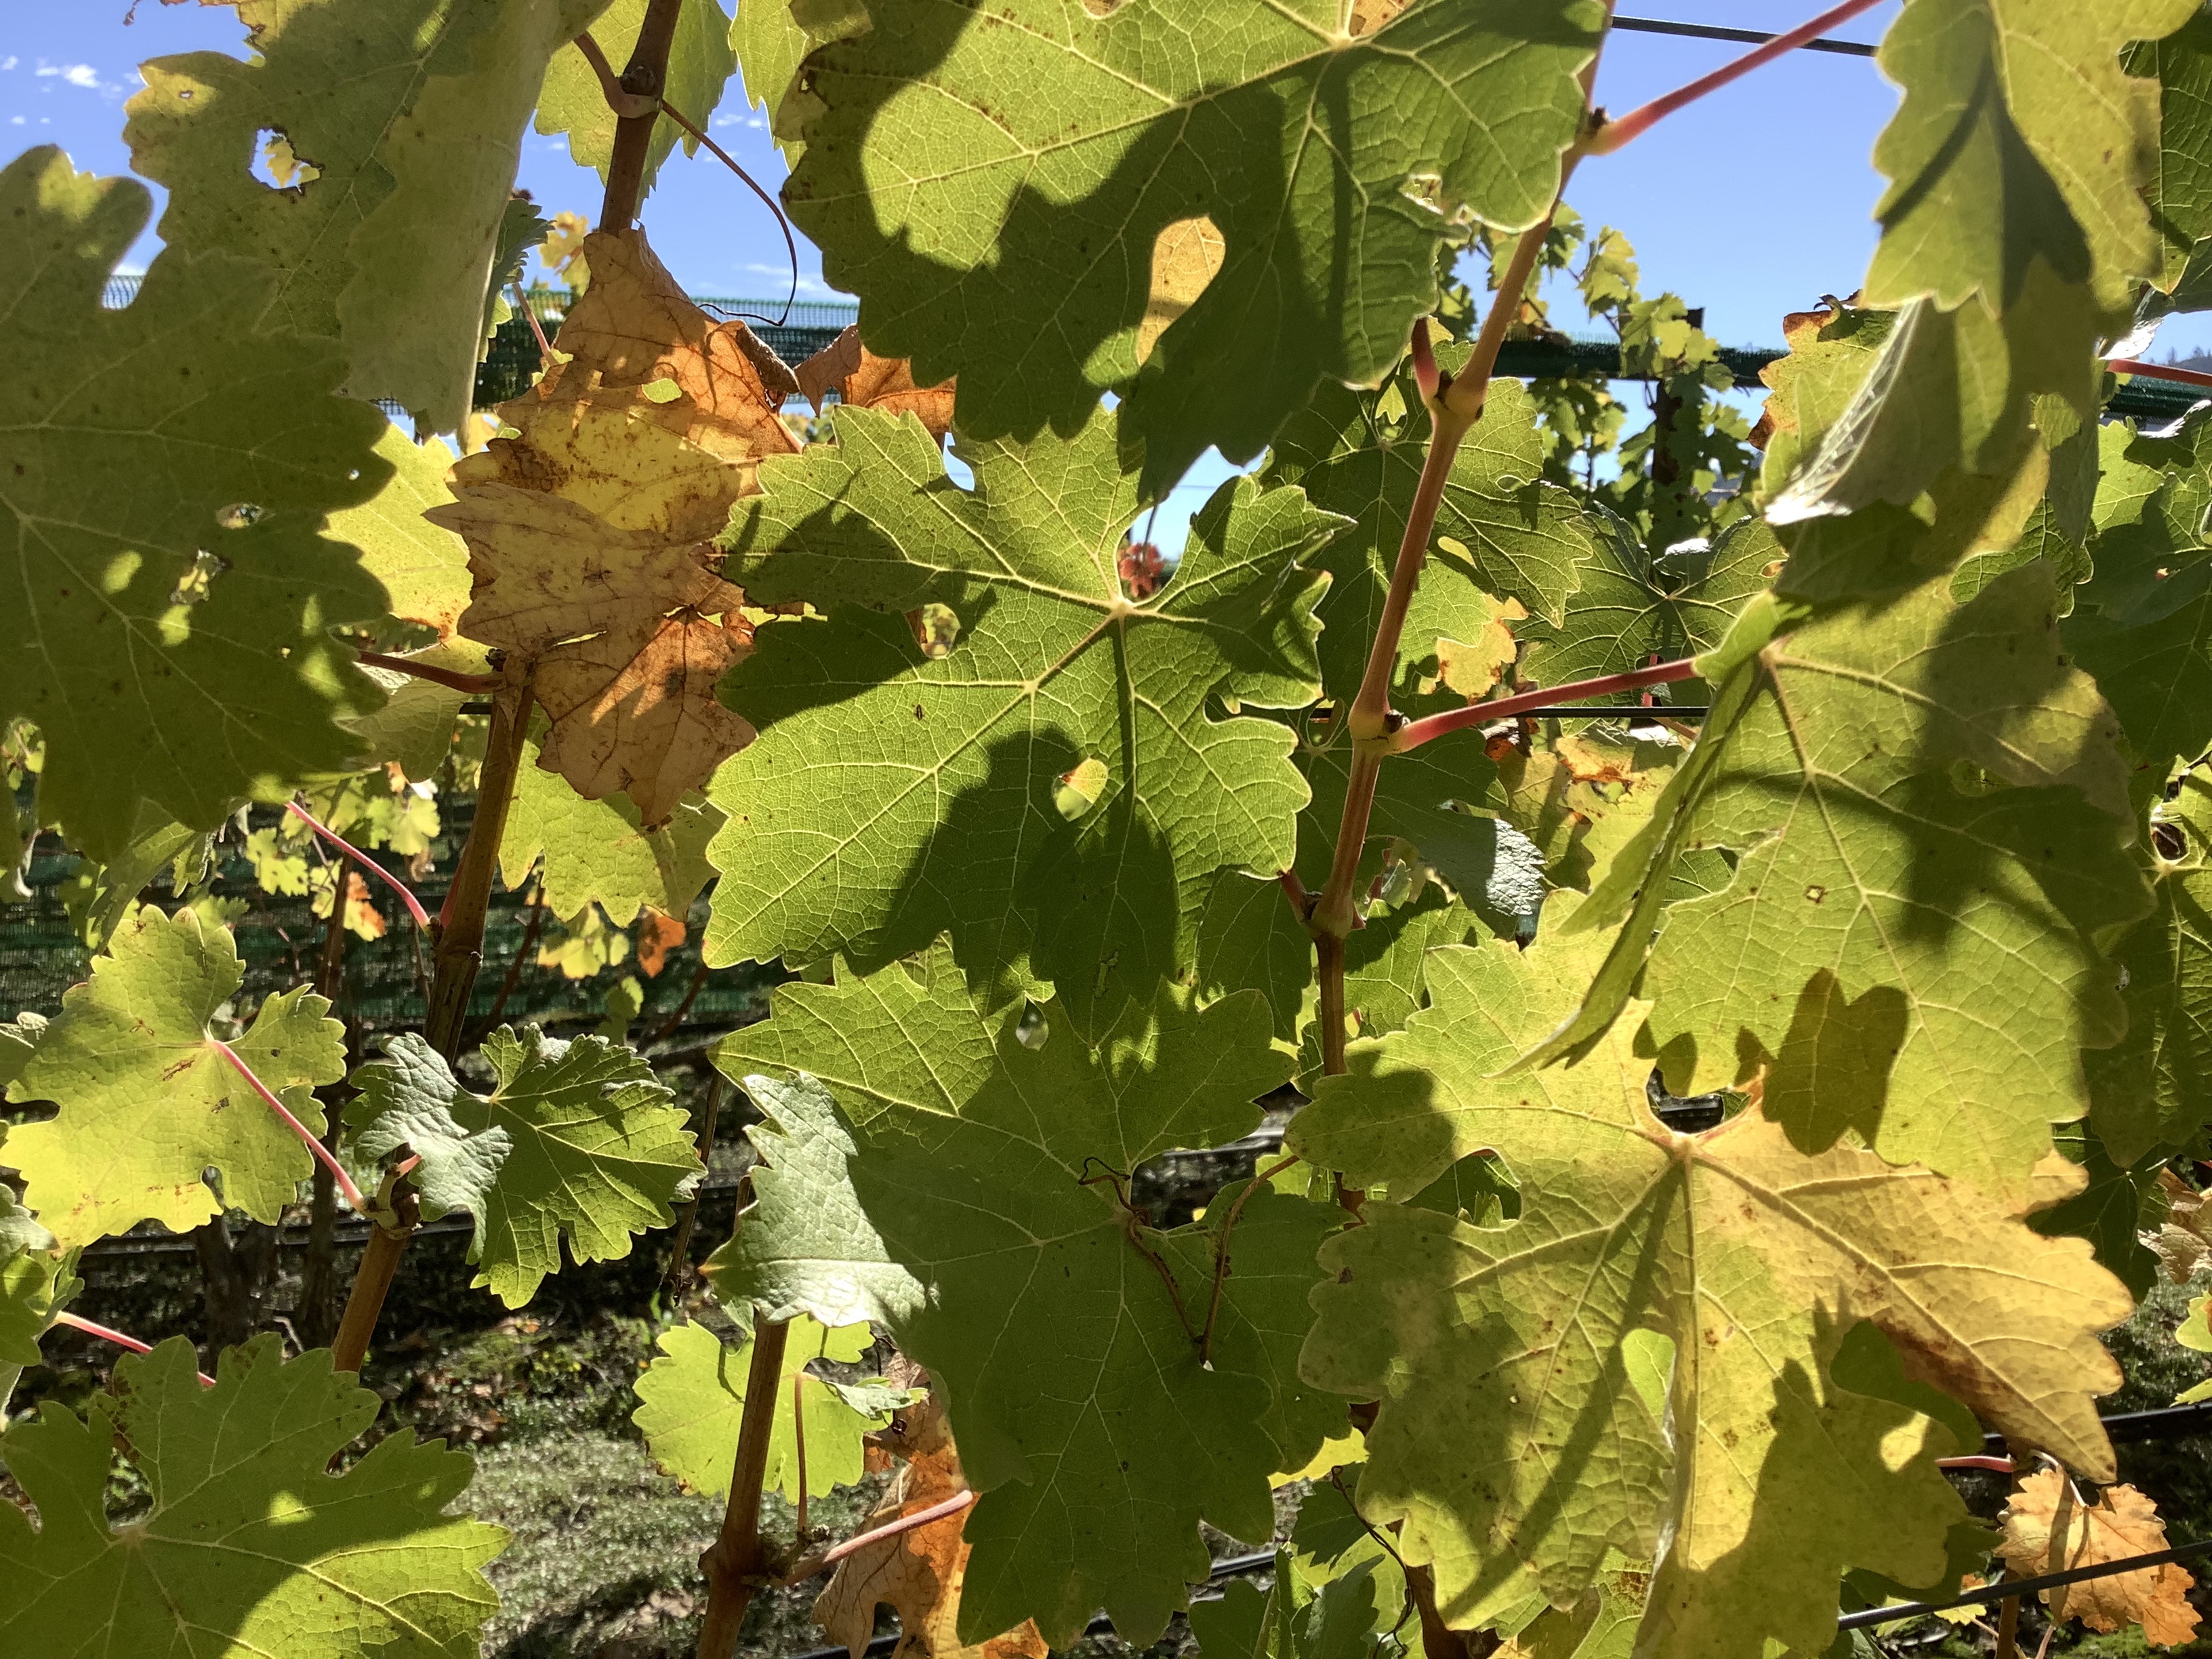
Label: No Virus